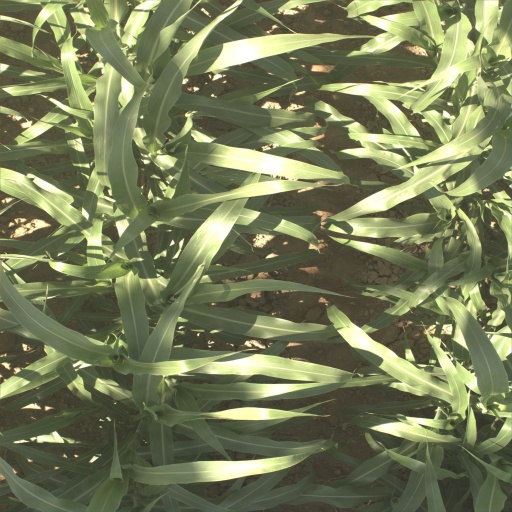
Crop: sorghum